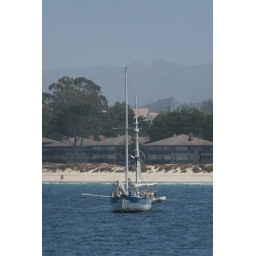
sail boat in the harbor